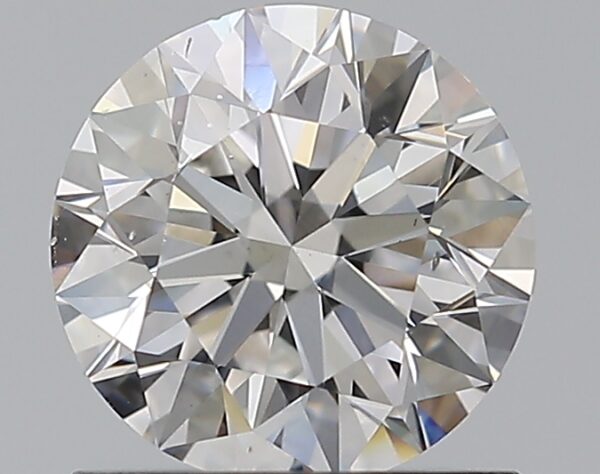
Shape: round
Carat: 1
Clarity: SI1
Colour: F
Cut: EX
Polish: EX
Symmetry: EX
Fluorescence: M
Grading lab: GIA
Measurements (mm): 6.32 x 6.36 x 3.98